James G. Blaine

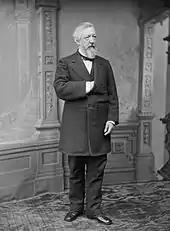
James G. Blaine in the 1870s

Blaine was an effective Speaker with a magnetic personality. In the words of Washington journalist Benjamin Perley Poore, Blaine's "graceful as well as powerful figure, his strong features, glowing with health, and his hearty, honest manner, made him an attractive speaker and an esteemed friend." Moreover, President Ulysses S. Grant valued his skill and loyalty in leading the House. He enjoyed the job and made his presence in Washington more permanent by buying a large residence on Fifteenth Street in the city. At the same time, the Blaine family moved to a mansion in Augusta.